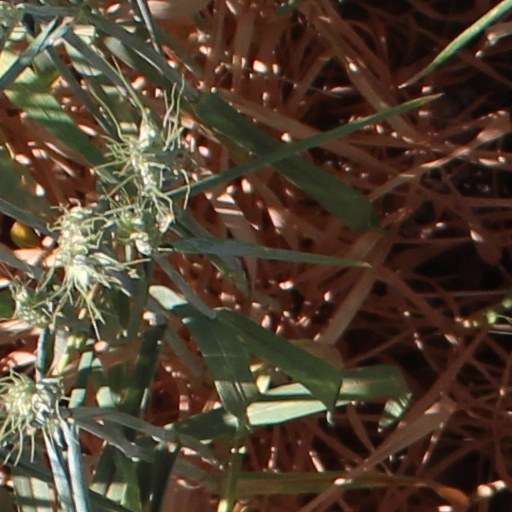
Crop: wheat